Daniel Takawambait

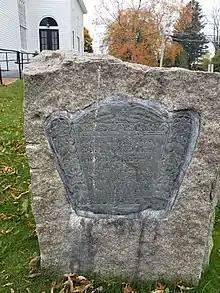
Gravestone of Daniel Takawambait (1652-1716) an American Indian pastor, adjacent to Eliot Church in South Natick, MA, the former Praying Town

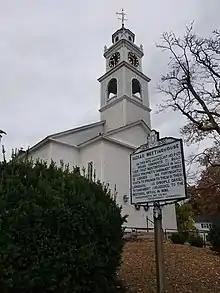
Church site and plaque marking the work of Eliot and Daniel Takawambait

Daniel Takawambait (c. 1652-1716) (also spelled Takawombait or Tokonwonpat or Takawambpas or Tookumwombait or Tokkohwompait or Takawombpait and sometimes Daniel of Natick) was likely the first ordained Native American Christian pastor in North America, and served the church in the praying town of Natick, Massachusetts from 1683 to 1716. Takawambait also advocated for indigenous land rights in colonial Massachusetts, and authored at least one publication.